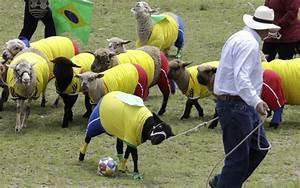
sheep